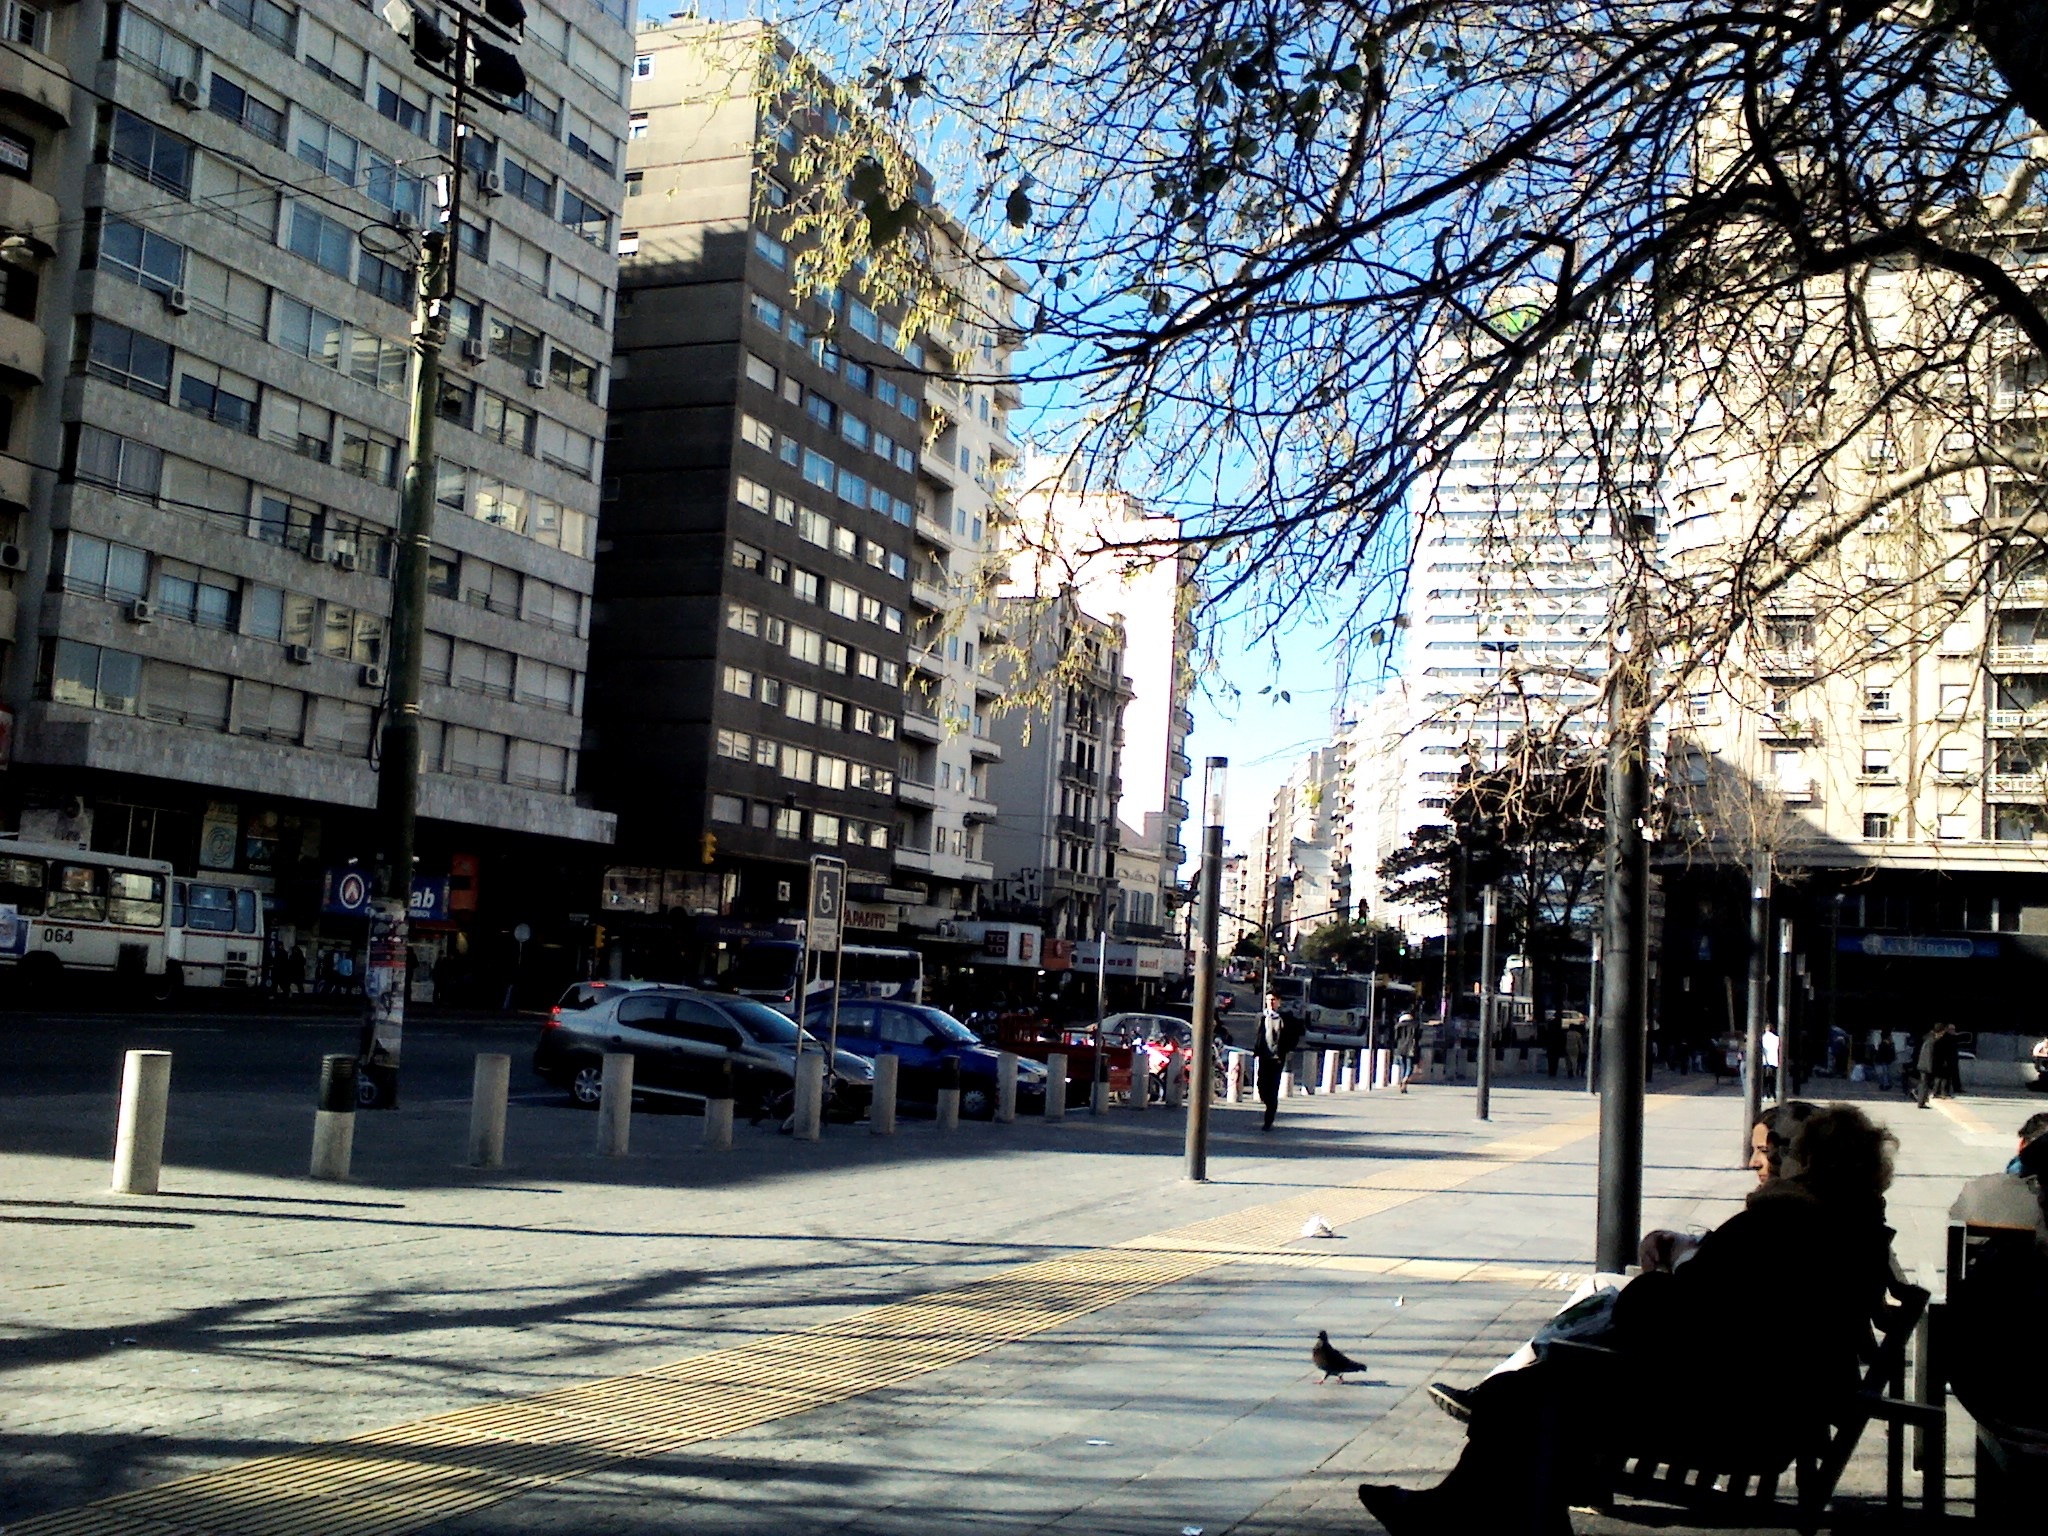
pedestrian, winter, architecture, road, street, town, city, skyscraper, cityscape, downtown, plaza, infrastructure, town square, metropolis, neighbourhood, urban area, residential area, human settlement